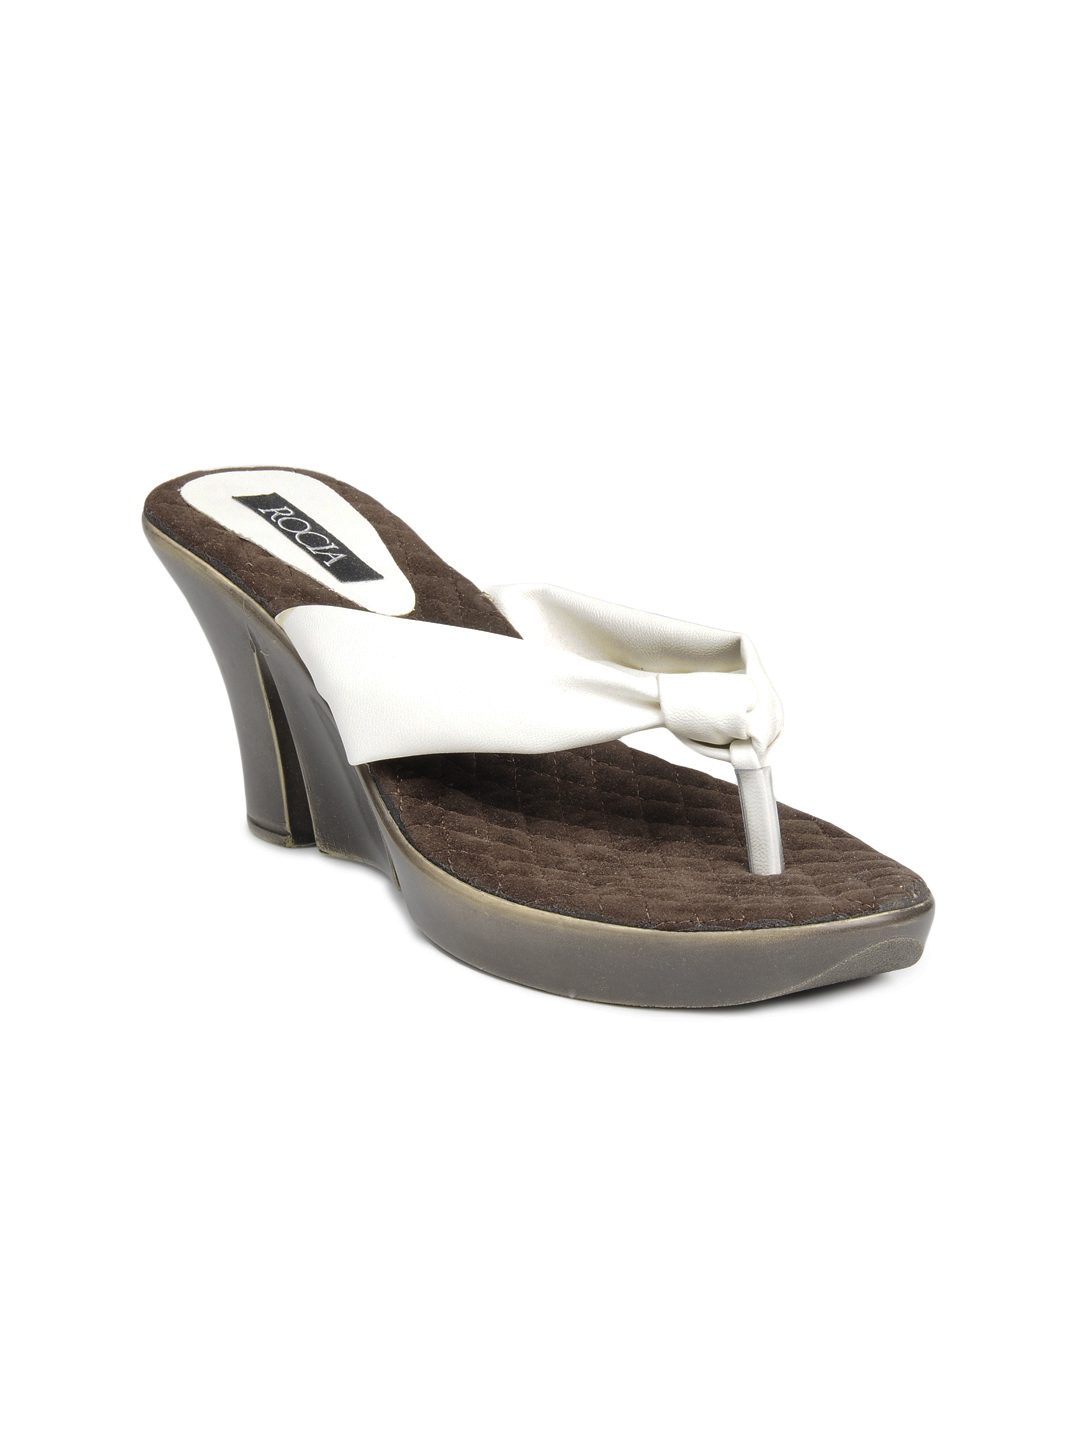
Rocia Women White Heels
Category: Footwear / Shoes / Heels
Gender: Women
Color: White
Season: Winter 2012
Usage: Casual